History of soccer in Brisbane, Queensland

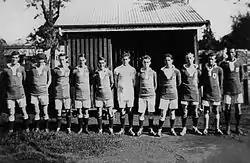
Pineapple Rovers ca 1924

Perhaps in deference to the large numbers of Scottish and Welsh migrants playing the game locally, the AQFA re-formed as the Queensland British Football Association (QBFA), at the annual meeting of "the clubs in Brisbane and Ipswich playing under the British Football Association rules ...", held in April 1890.